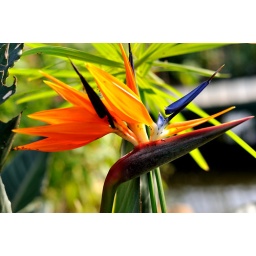
I spotted this extraordinary flower in a butterfly park.